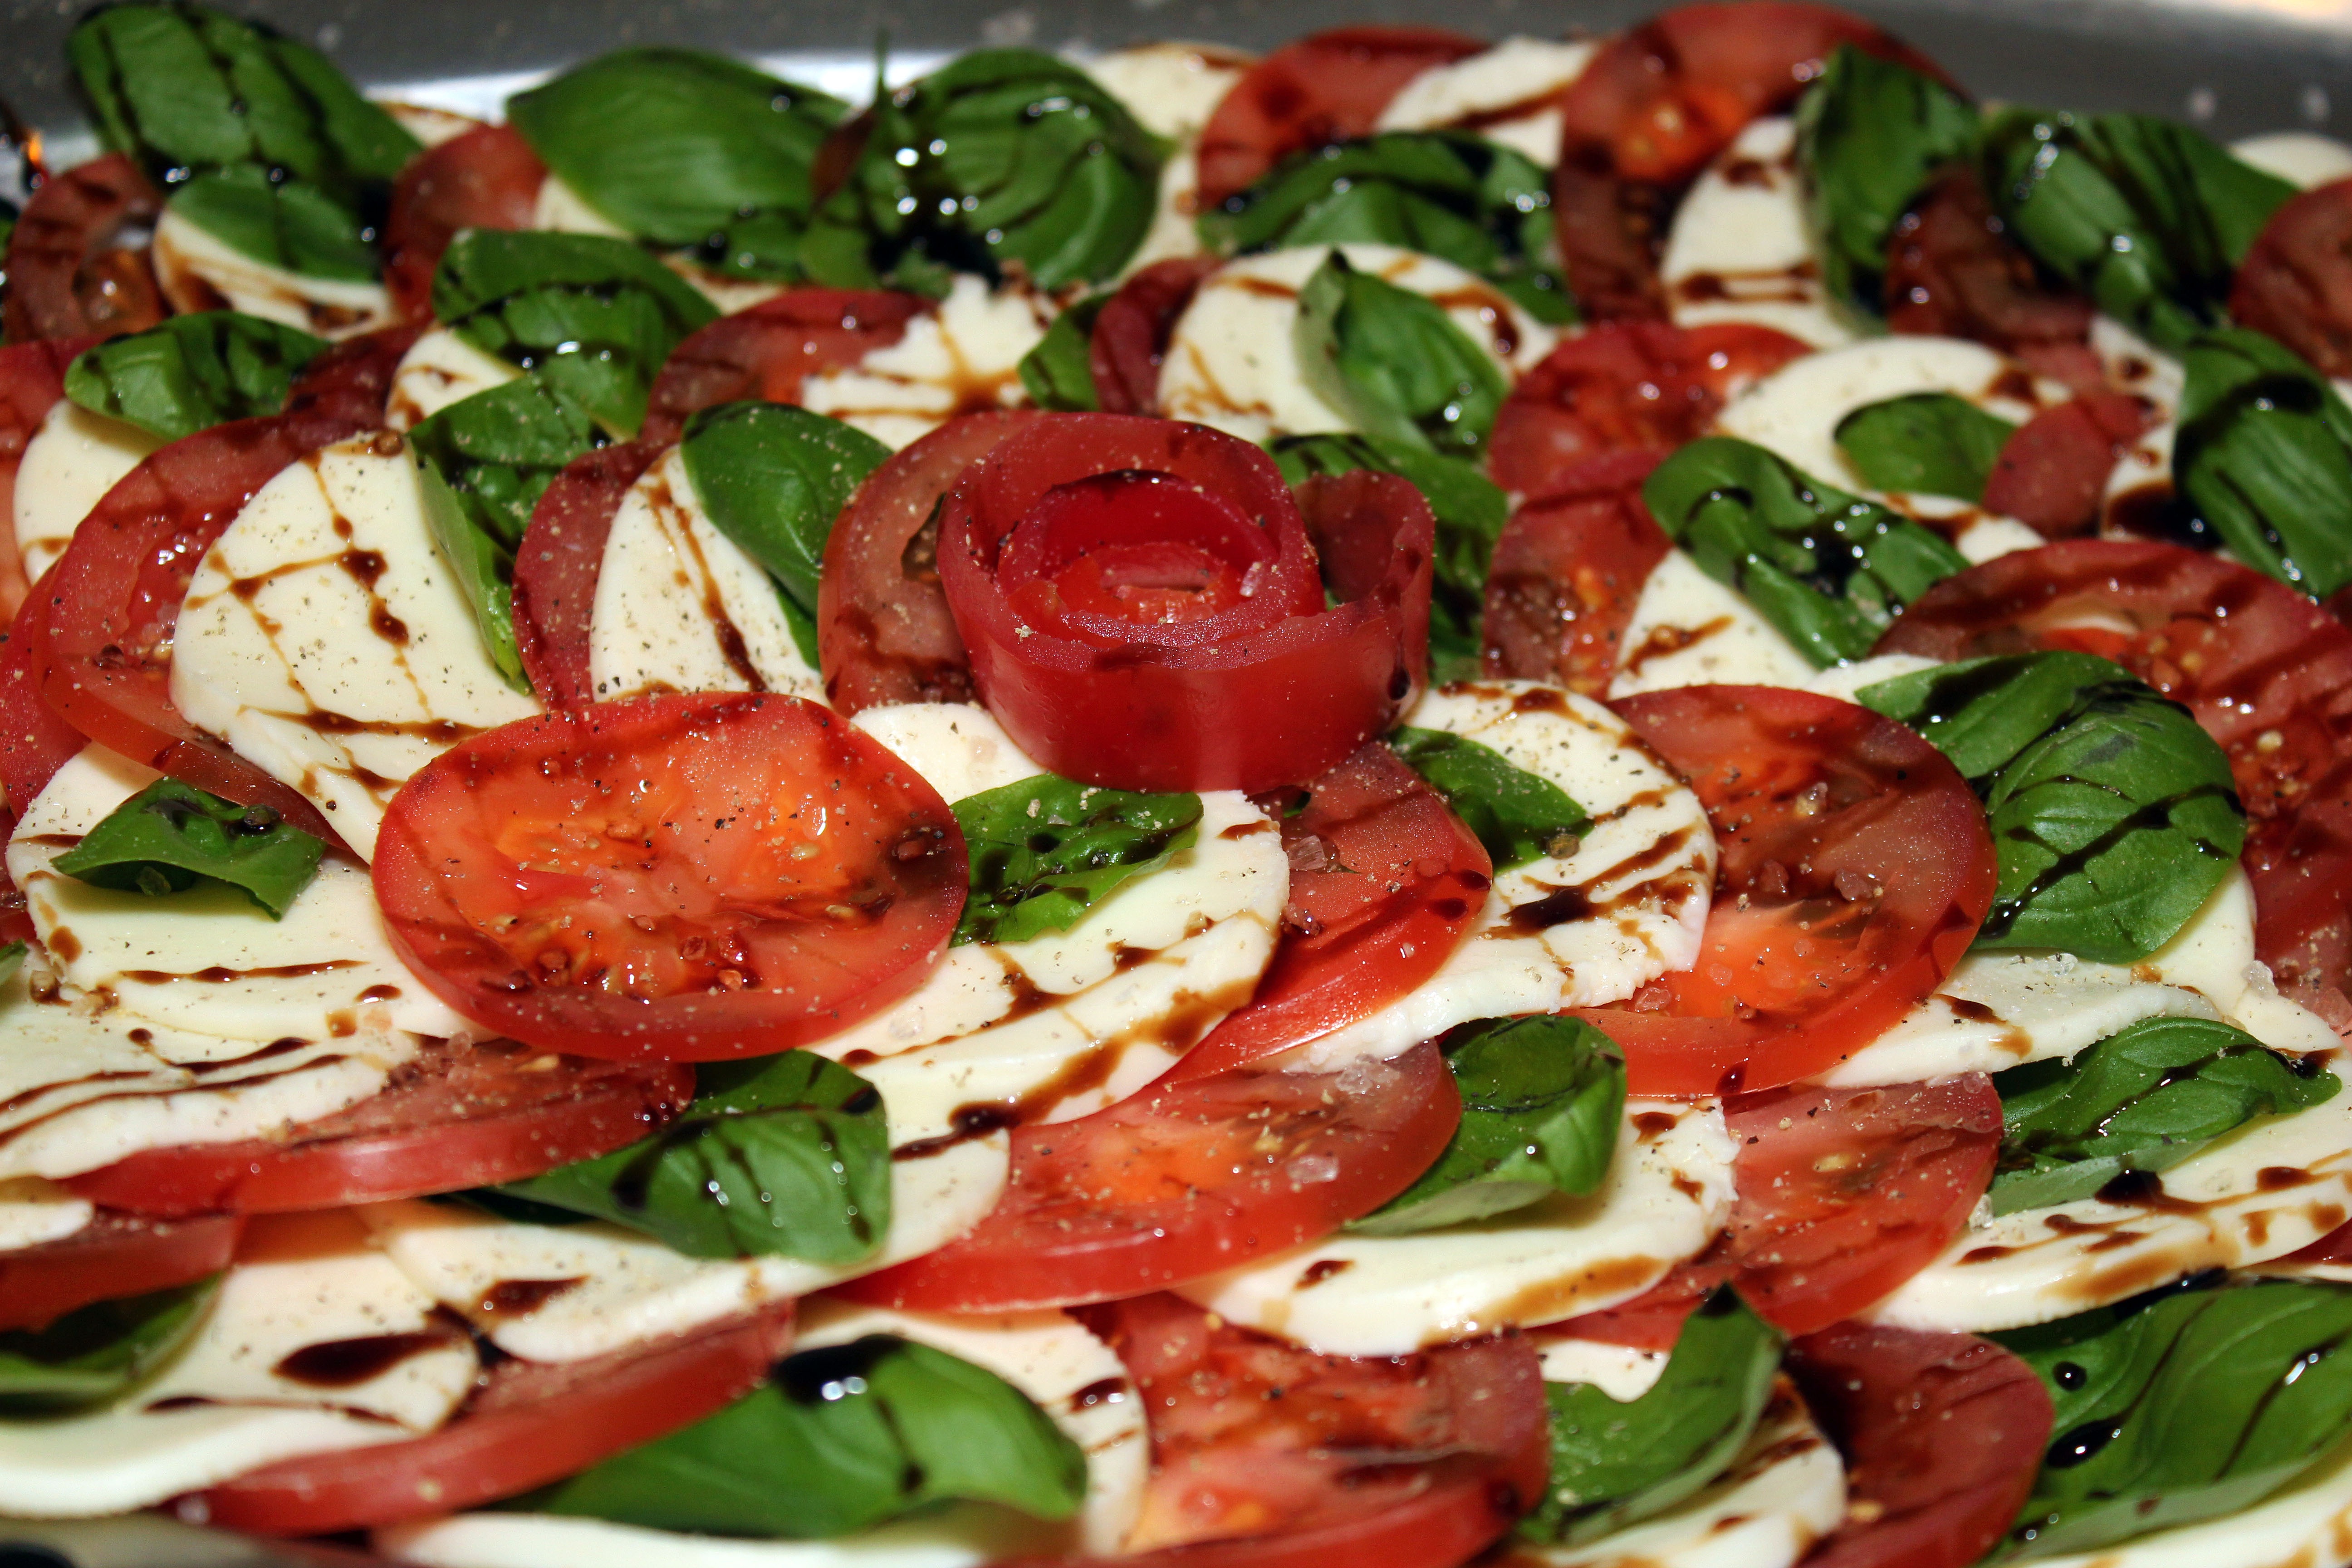
dish, meal, food, salad, produce, vegetable, healthy, eat, cuisine, delicious, buffet, pizza, prosciutto, hearty, nutrition, chunks, tasty, frisch, of course, benefit from, mozzarella, bruschetta, italian food, greek food, hors d oeuvre, cold buffet, feta, caprese salad, european food, salt cured meat